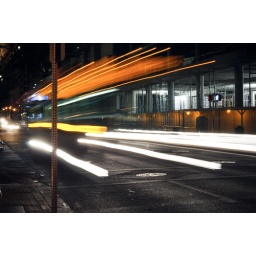
Shot of a bus and other traffic as they travel over a cross walk in downtown Austin Texas.